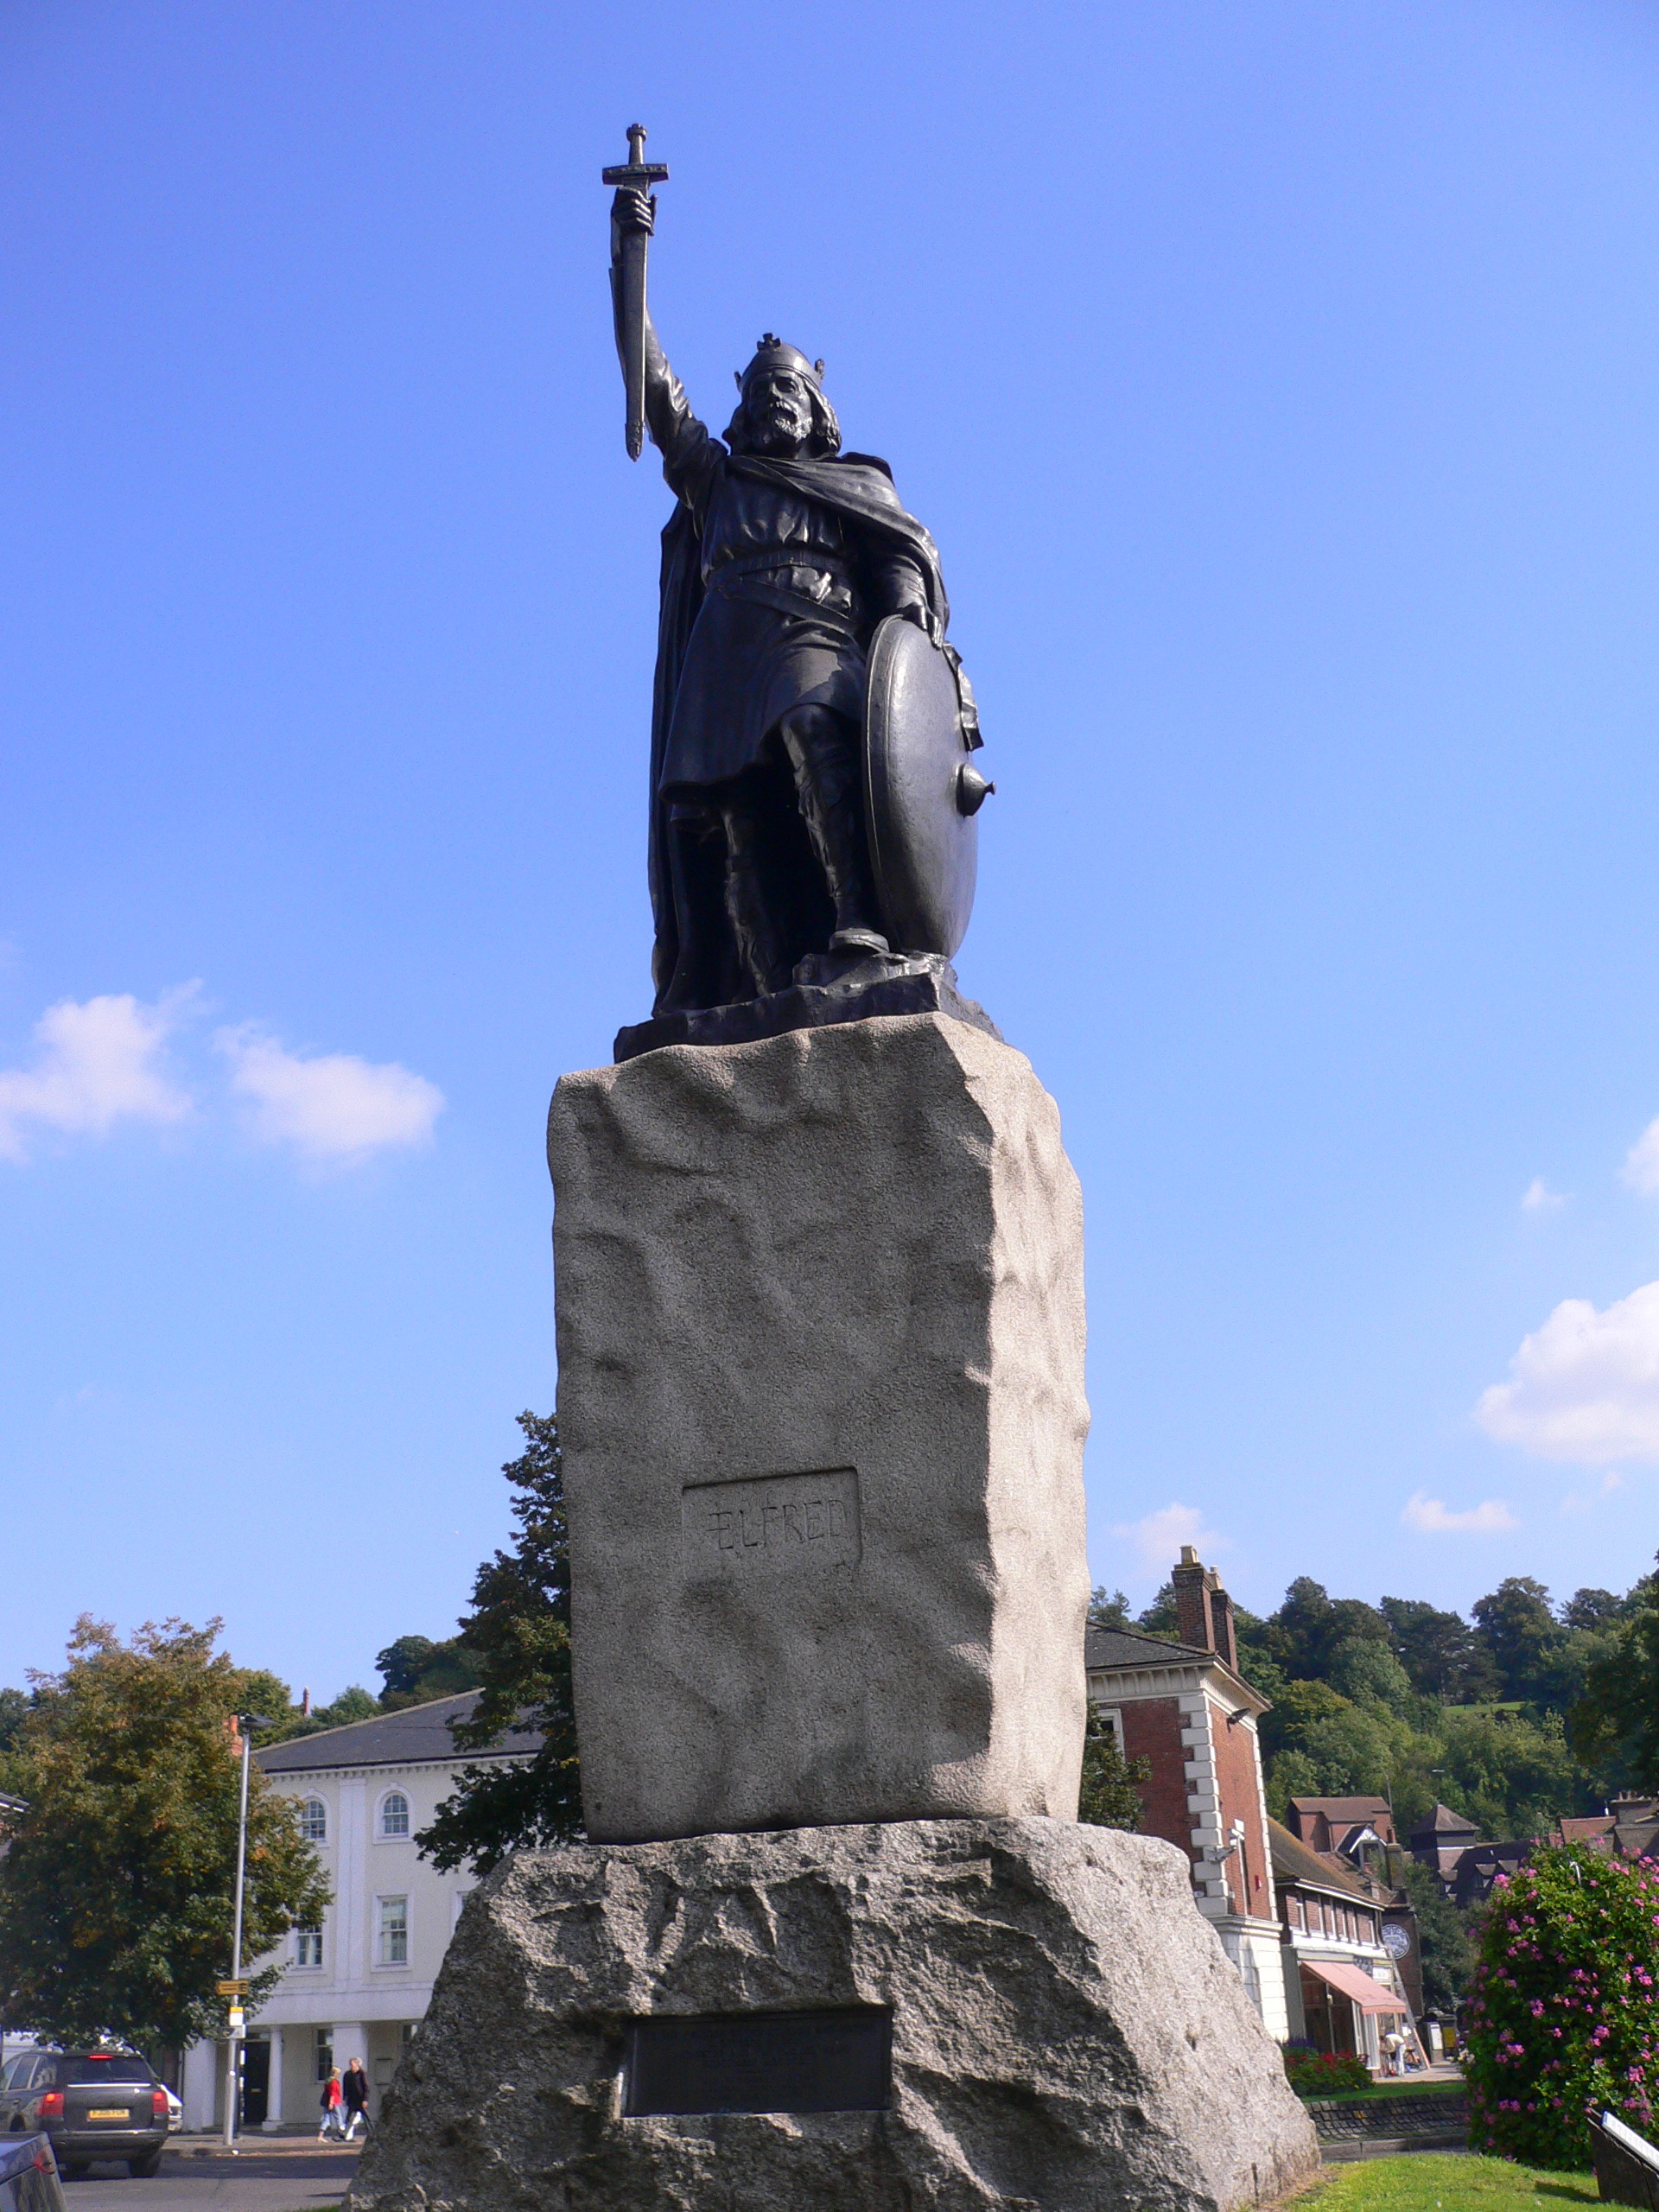
monument, statue, landmark, tourism, sculpture, memorial, medieval, art, shield, bronze, kingdom, armour, winchester, monarchy, king alfred